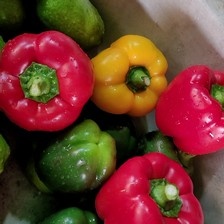
Label: capsicum